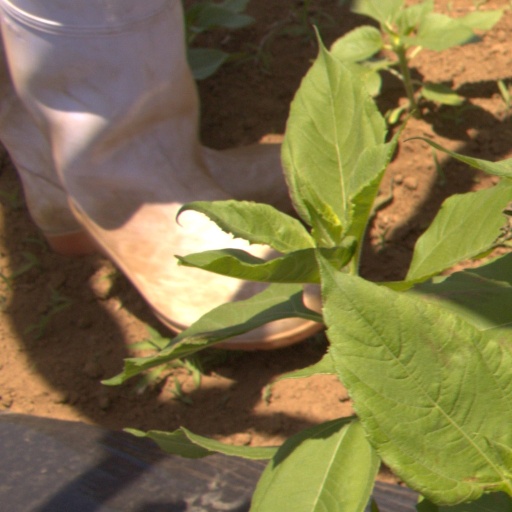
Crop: Jerusalem artichoke